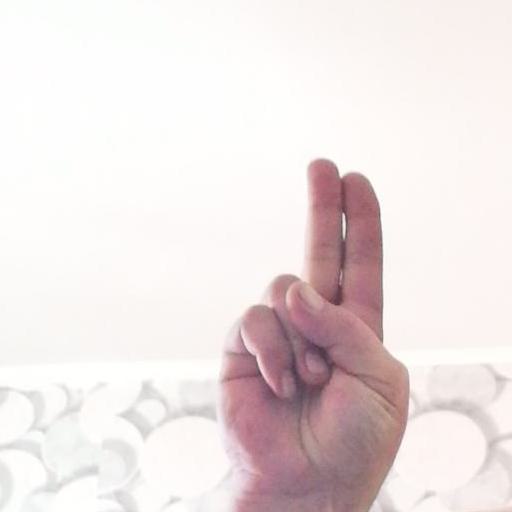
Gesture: two_up